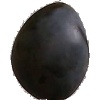
Label: Plum 3